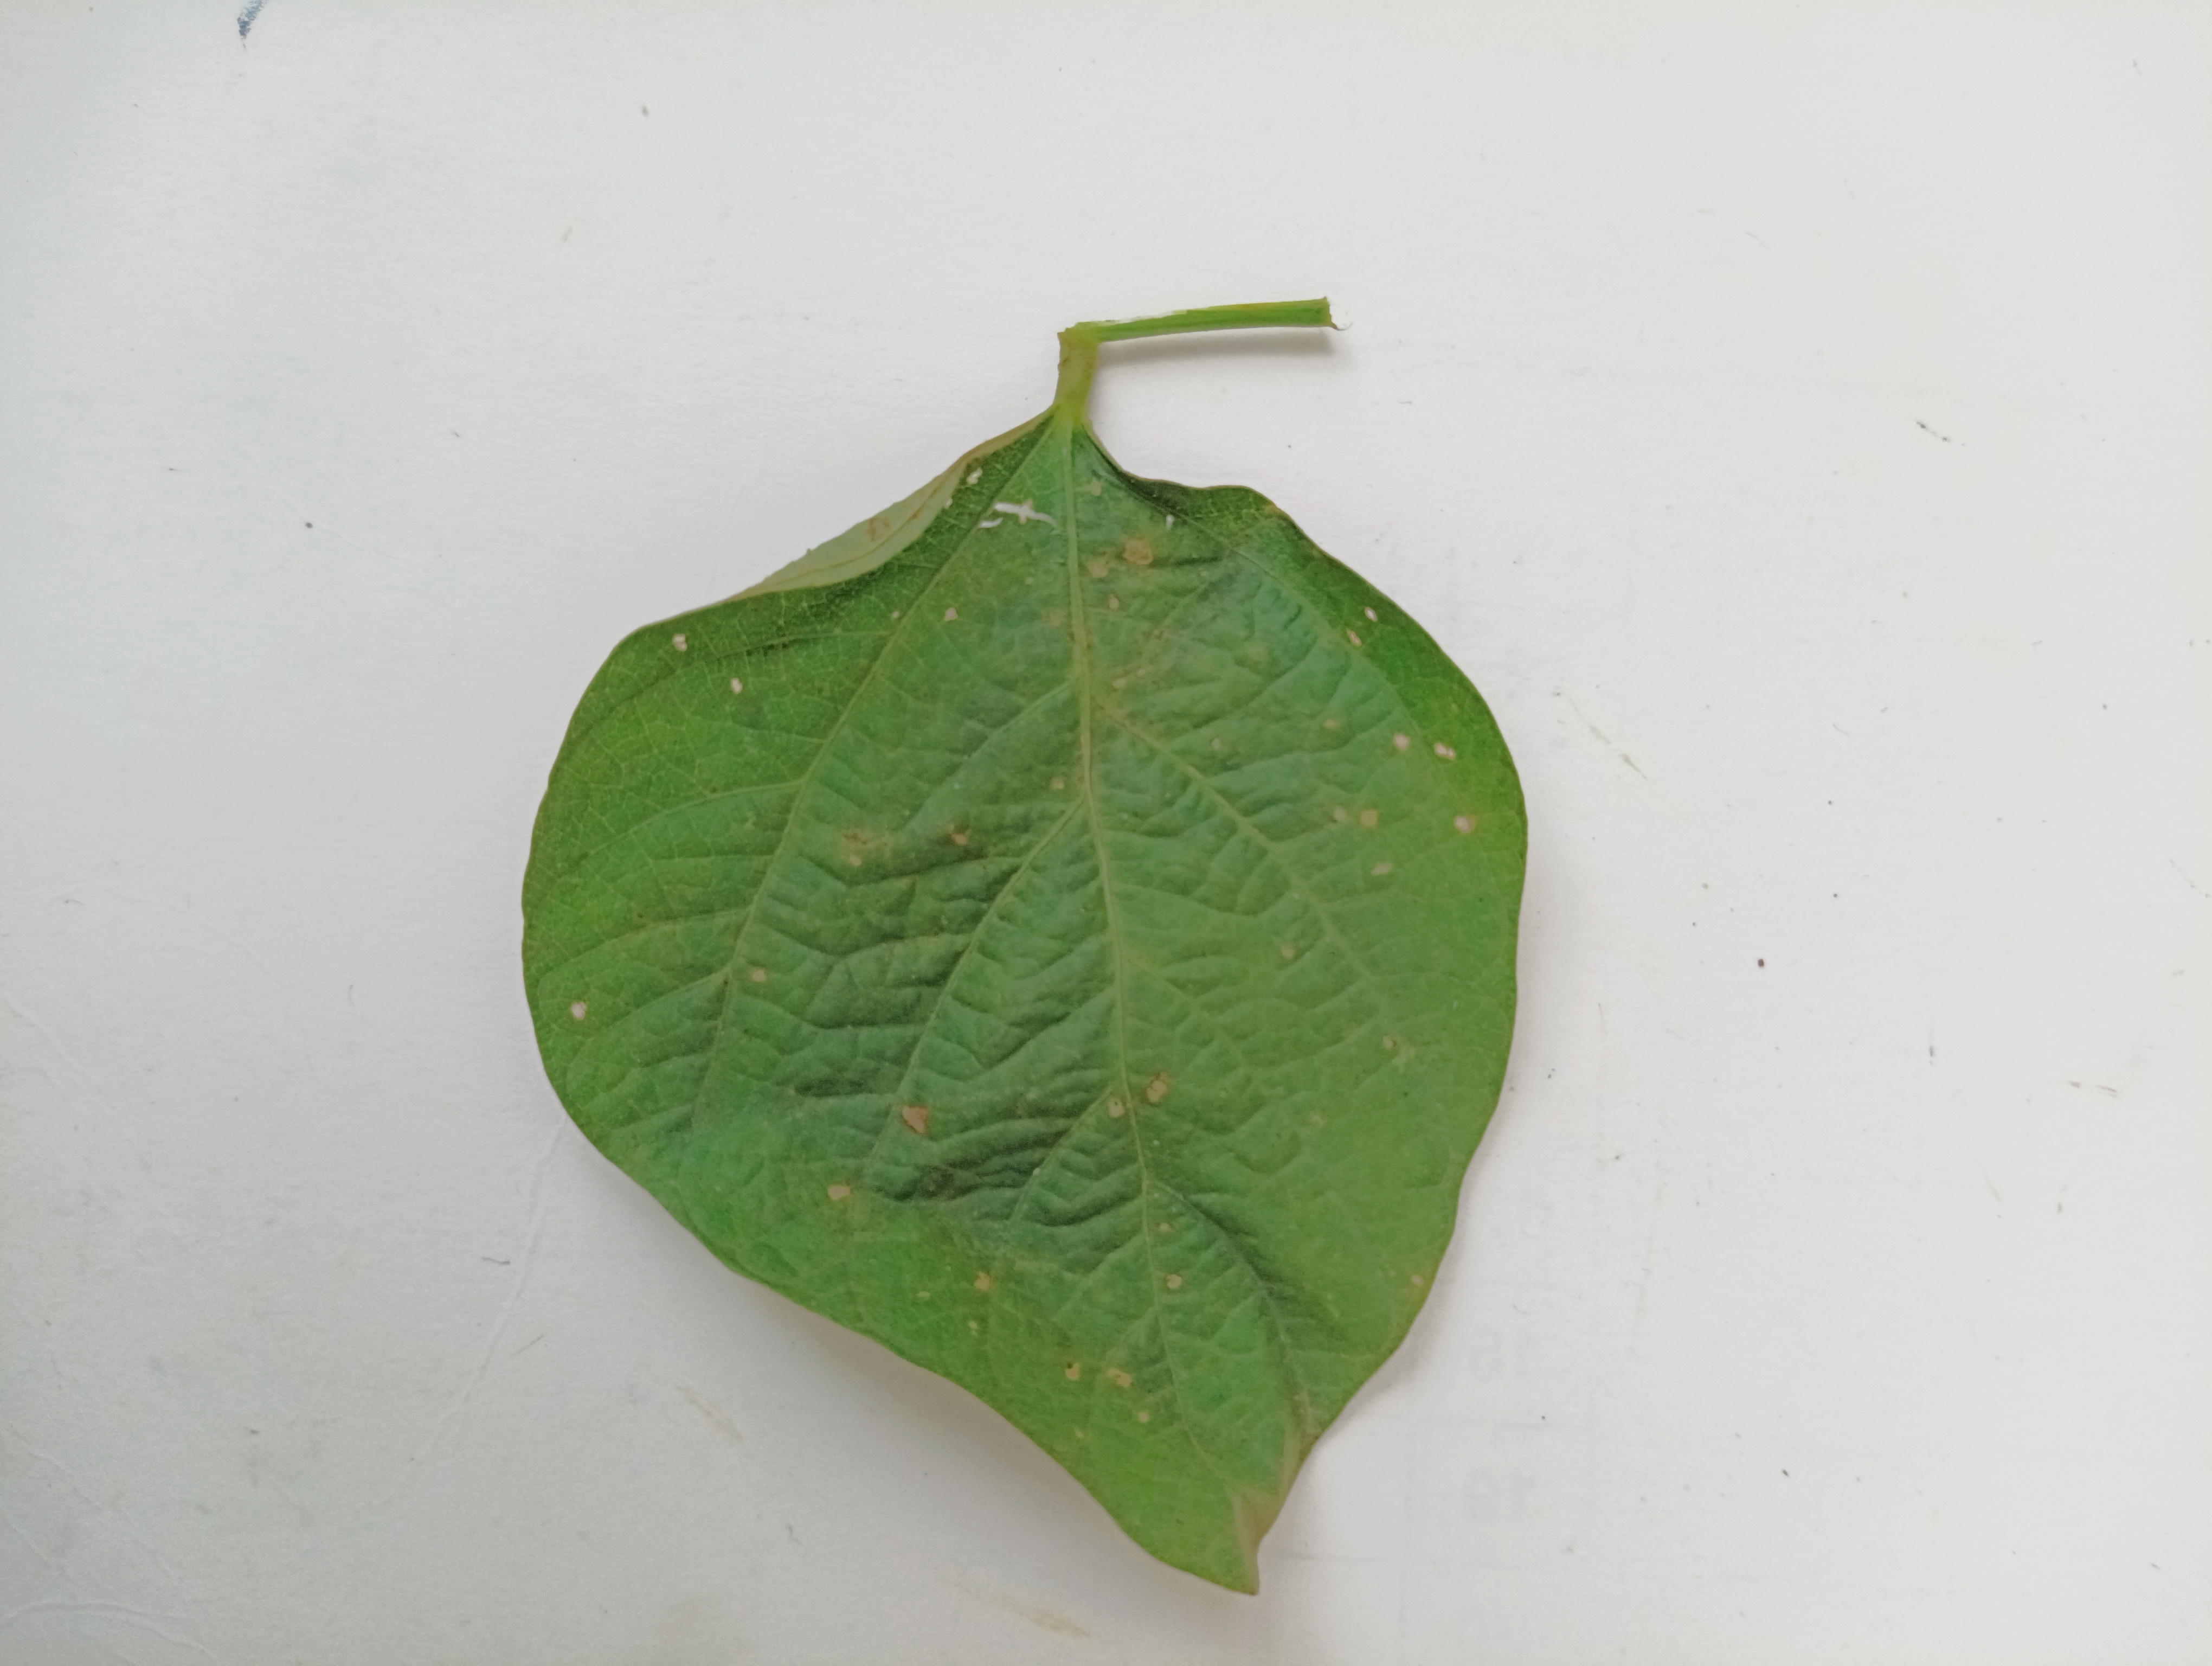
Label: Bacterial leaf Blight